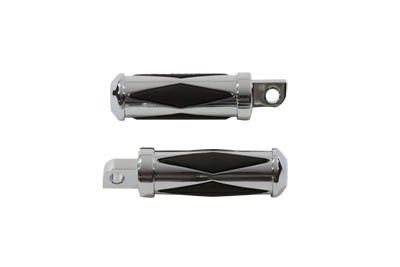
Diamond Style Footpeg Set Chrome(SET)
Male end mount passenger footpeg features a rubber inlay insert in the chrome body of the peg and shaftbrbrSold as a pair NOTE These will not fit passenger on 2018up Softail models Bolts available separately VTwin 370020 chrome bolt set and 371679 zinc bolt set
Brand: V-Twin
Category: Sporting Goods > Outdoor Recreation > Cycling > Bicycle Parts > Bicycle Wheel Parts > Bicycle Foot Pegs